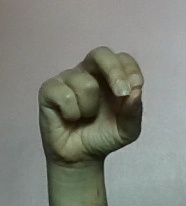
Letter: gaaf